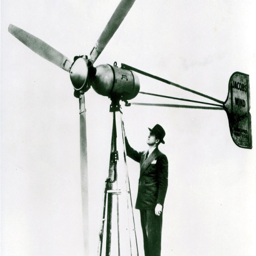
organisation founder atop one of his wind turbines in the 1940s